In This Moment

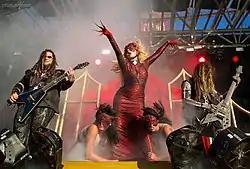
In This Moment performing in 2016

On February 5, 2014, they announced that they had left Century Media and have signed with Atlantic Records, which will release their fifth album and first with a major label. They also revealed that they were set to enter the studio on February 23 to begin recording their fifth studio album and follow up to "Blood". Chris Howorth said, "We have a bunch of ideas and the way we did "Blood" was different than we'd done any album before. We brought ideas and pieces and parts into the studio and wrote each song in the studio, one at a time. All the other albums we had the songs formatted and together already. So we're going to do the same thing again. We're gonna try to replicate the magic of "Blood" and try to take the style and sound we had for "Blood" and just do it bigger and better while still keeping true to that same vibe. That's our sound. We feel like we found something and want to stick the flag in the ground on top of that hill."